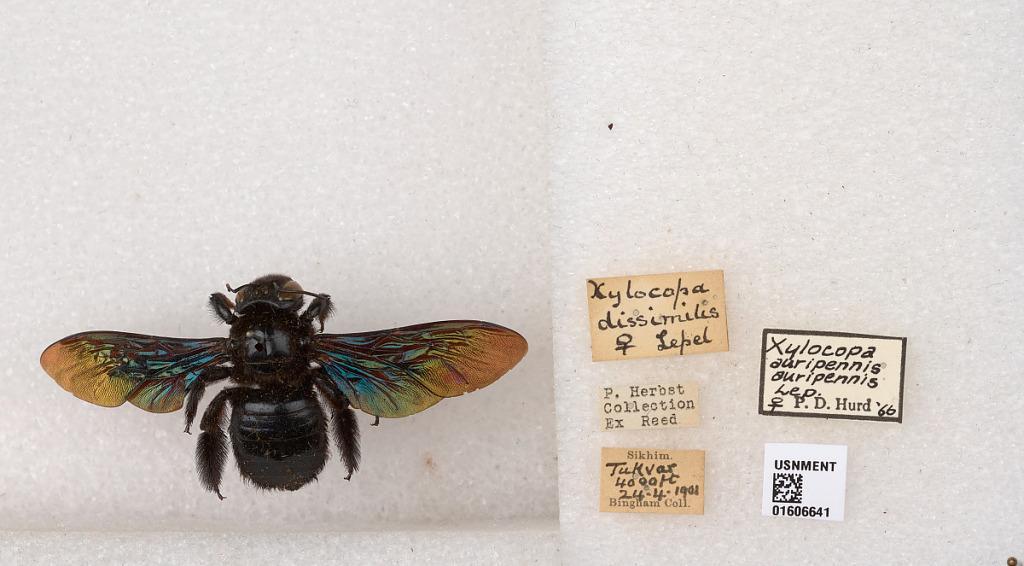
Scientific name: Xylocopa (Biluna) auripennis auripennis Lepeletier
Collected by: Bingham
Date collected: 1901-4-24
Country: India
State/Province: Sikkim
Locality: Tukvar
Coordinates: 27.0921, 88.26
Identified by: Hurd, P. D.